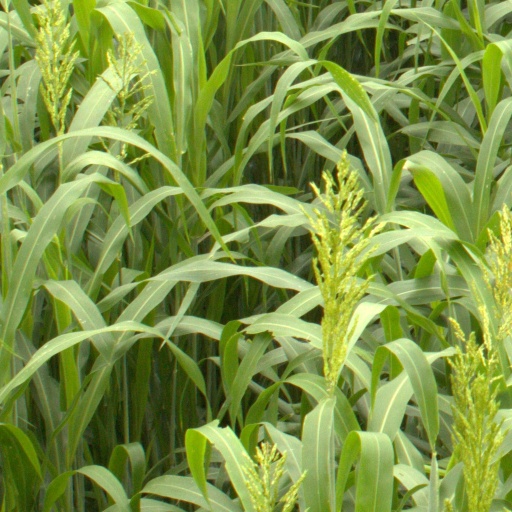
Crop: sorghum